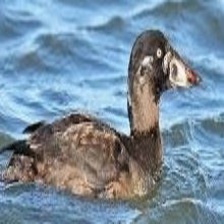
Species: SURF SCOTER
Scientific name: MELANITTA PERSPICILLATA
ImageNet parent category: drake